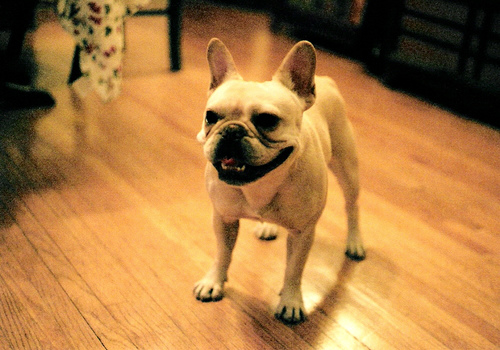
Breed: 1121-n000002-French_bulldog